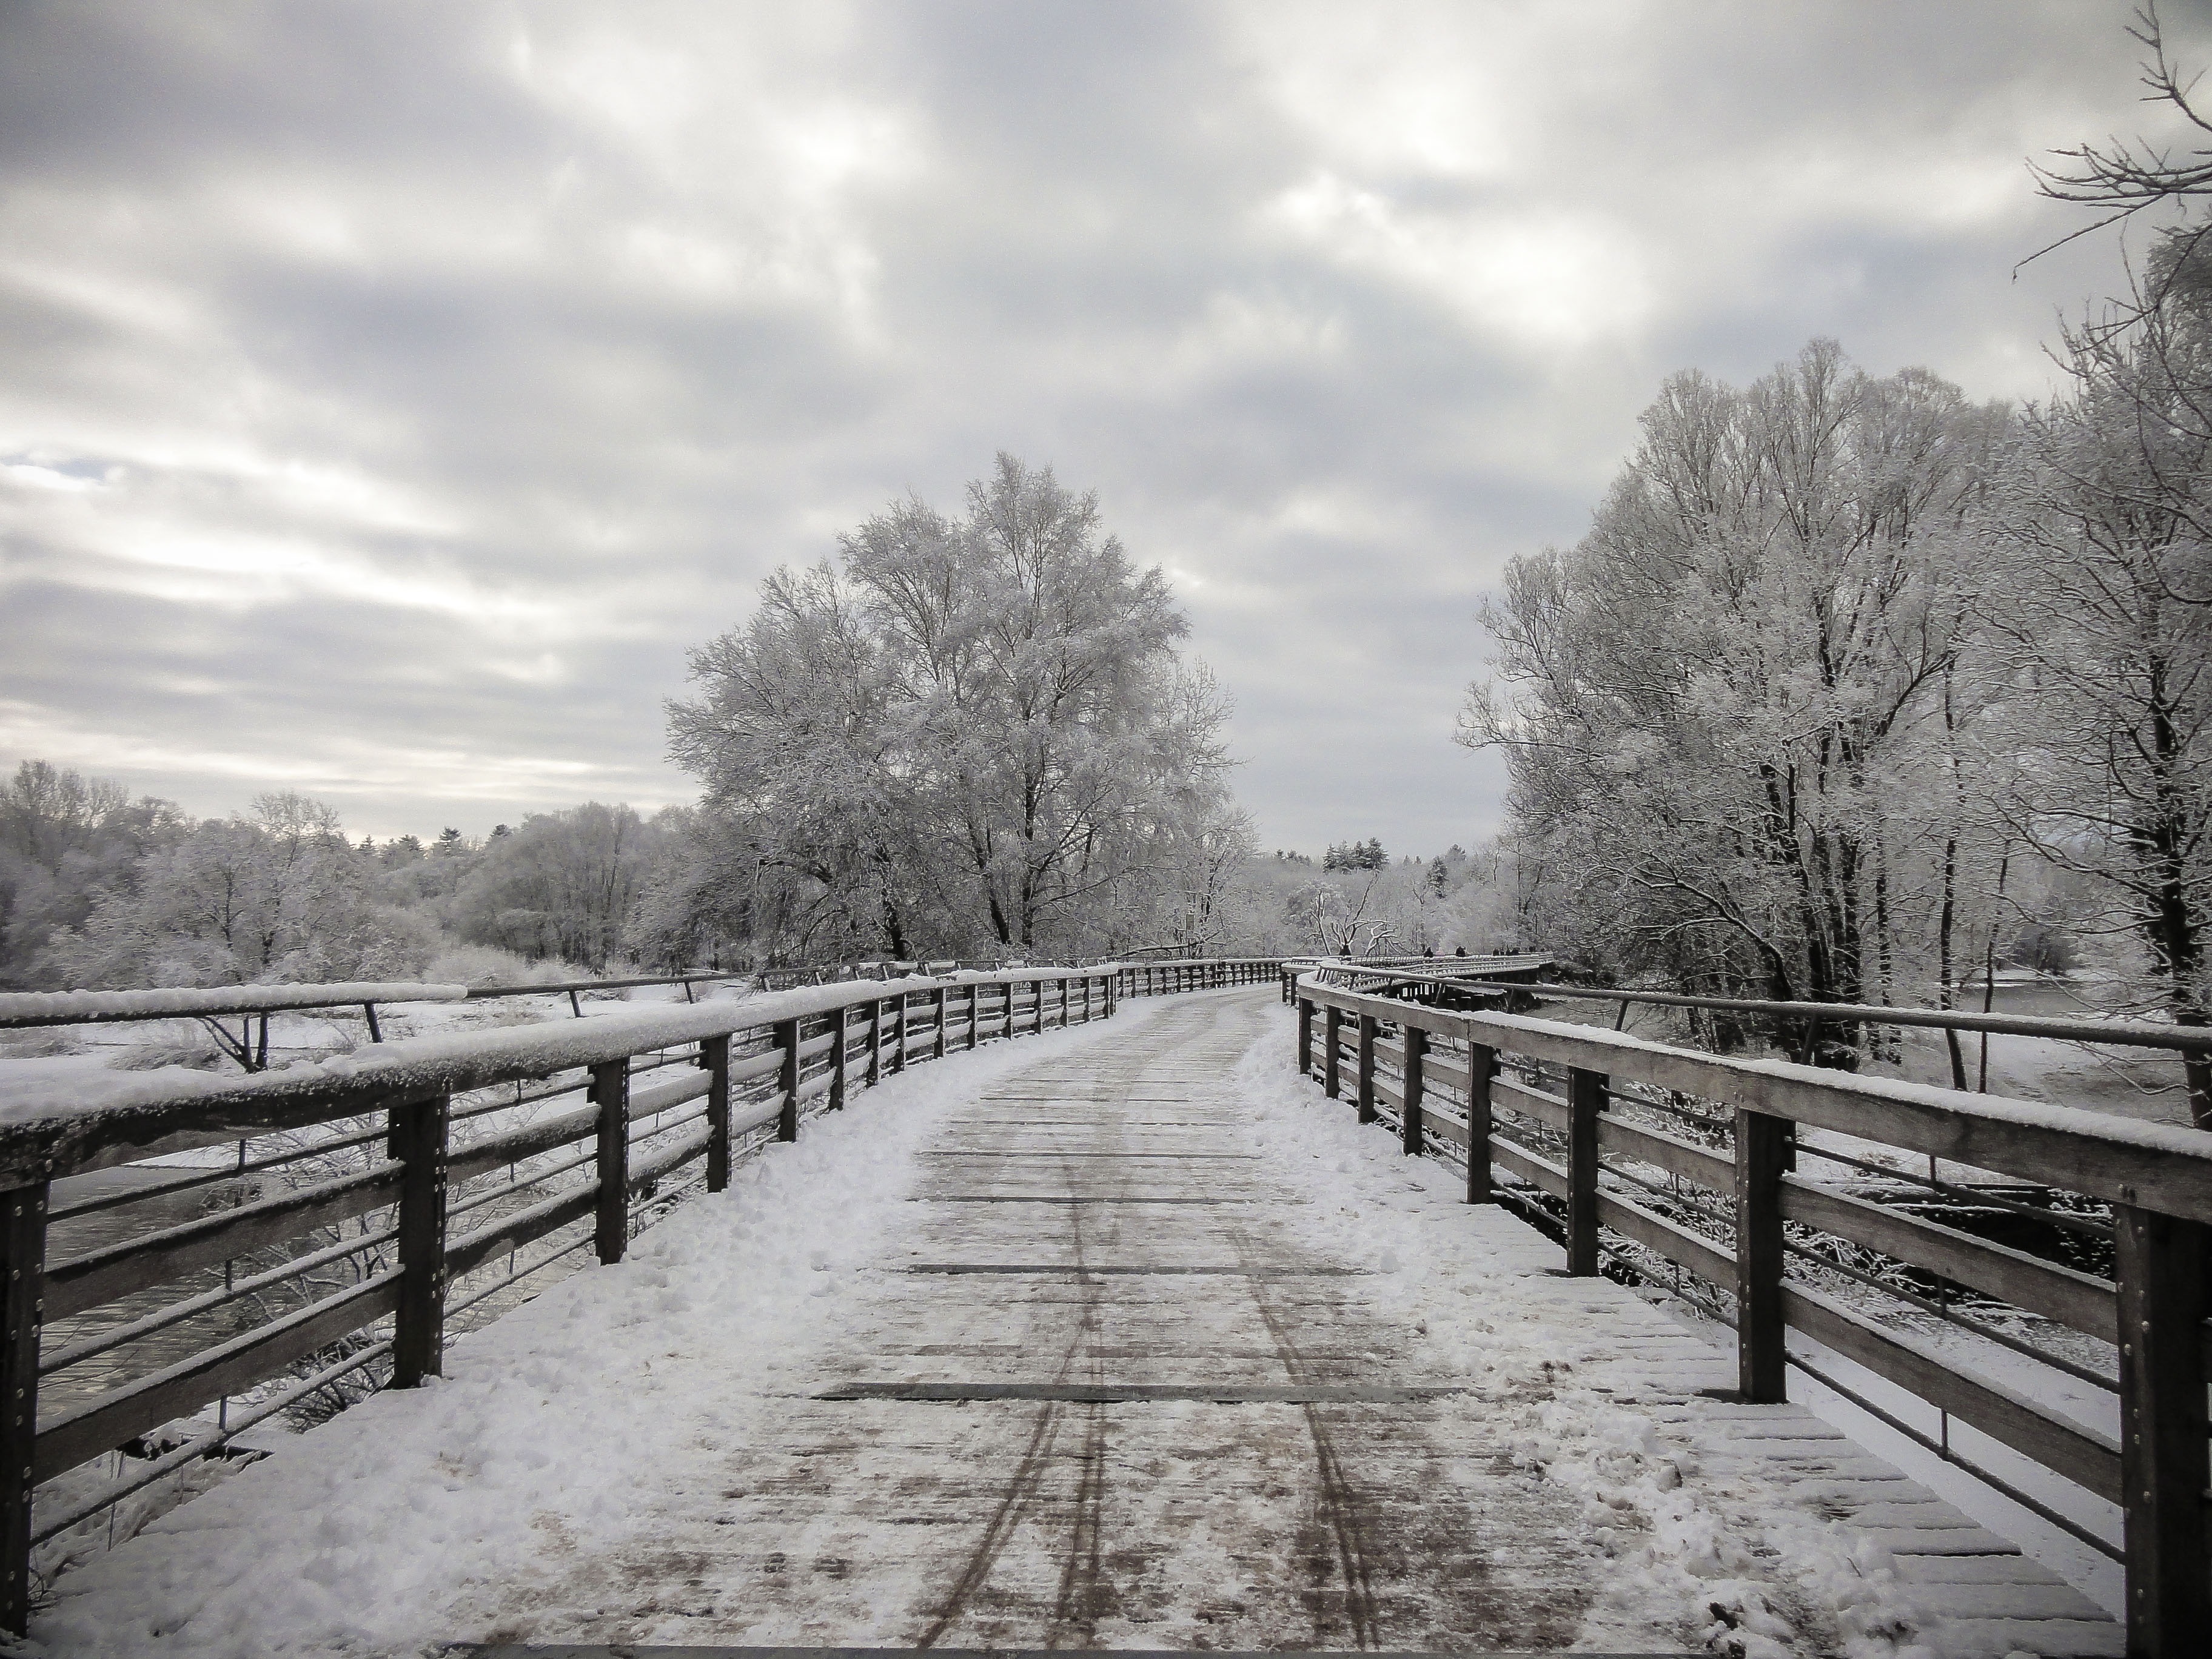
tree, nature, snow, cold, winter, light, track, white, bridge, morning, frost, transport, weather, snowy, monochrome, season, icy, mood, wintry, freezing, winter mood, wooden bridge, atmospheric phenomenon